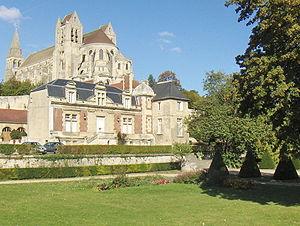
Vue de l'hôtel de ville et de l'abbatiale de Saint-Leu-d'Esserent depuis les jardins de la mairie (Oise)
Saint-Leu-d'Esserent est une commune française de 4 688 habitants au dernier recensement de 2017, située dans le département de l'Oise en région Hauts-de-France.